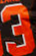
Number: 3